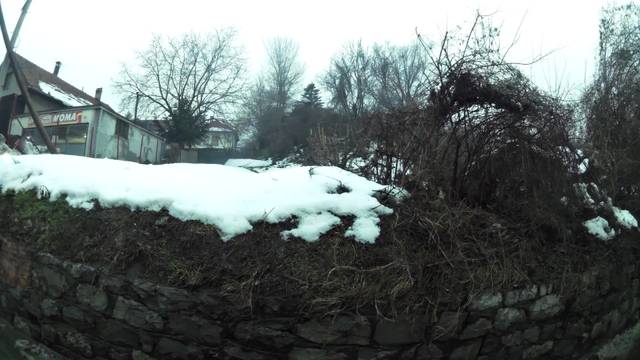
Region: Serbia
Coordinates: 44.781, 20.486